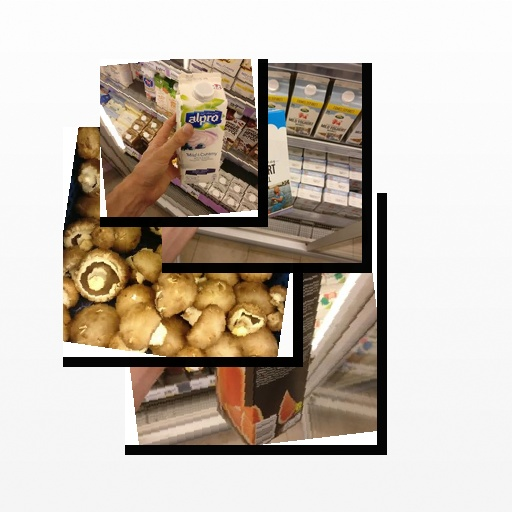
Food items: blueberry_soy_yogurt, natural_yogurt, mushroom, red_grapefruit_juice